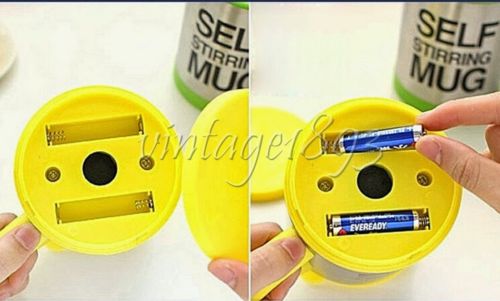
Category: mug